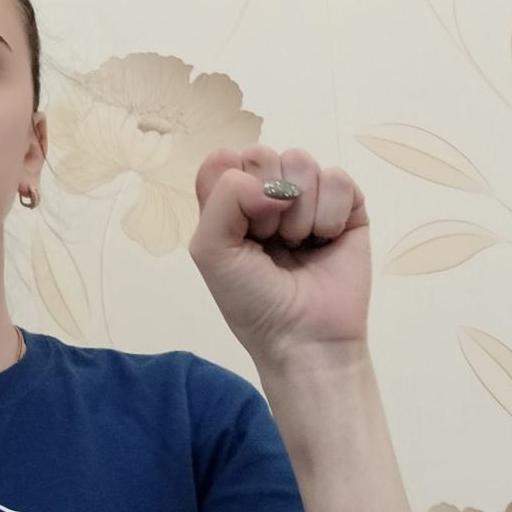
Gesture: fist